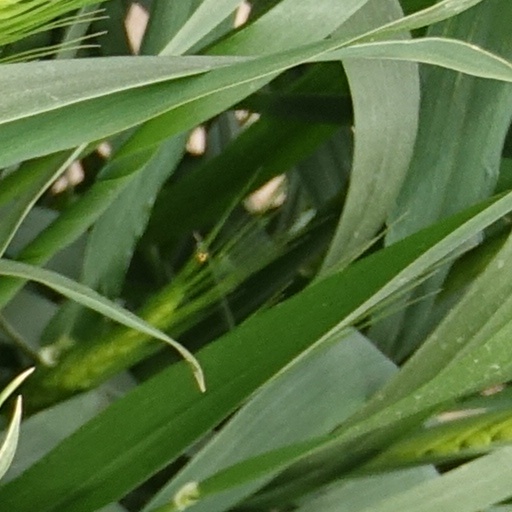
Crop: wheat